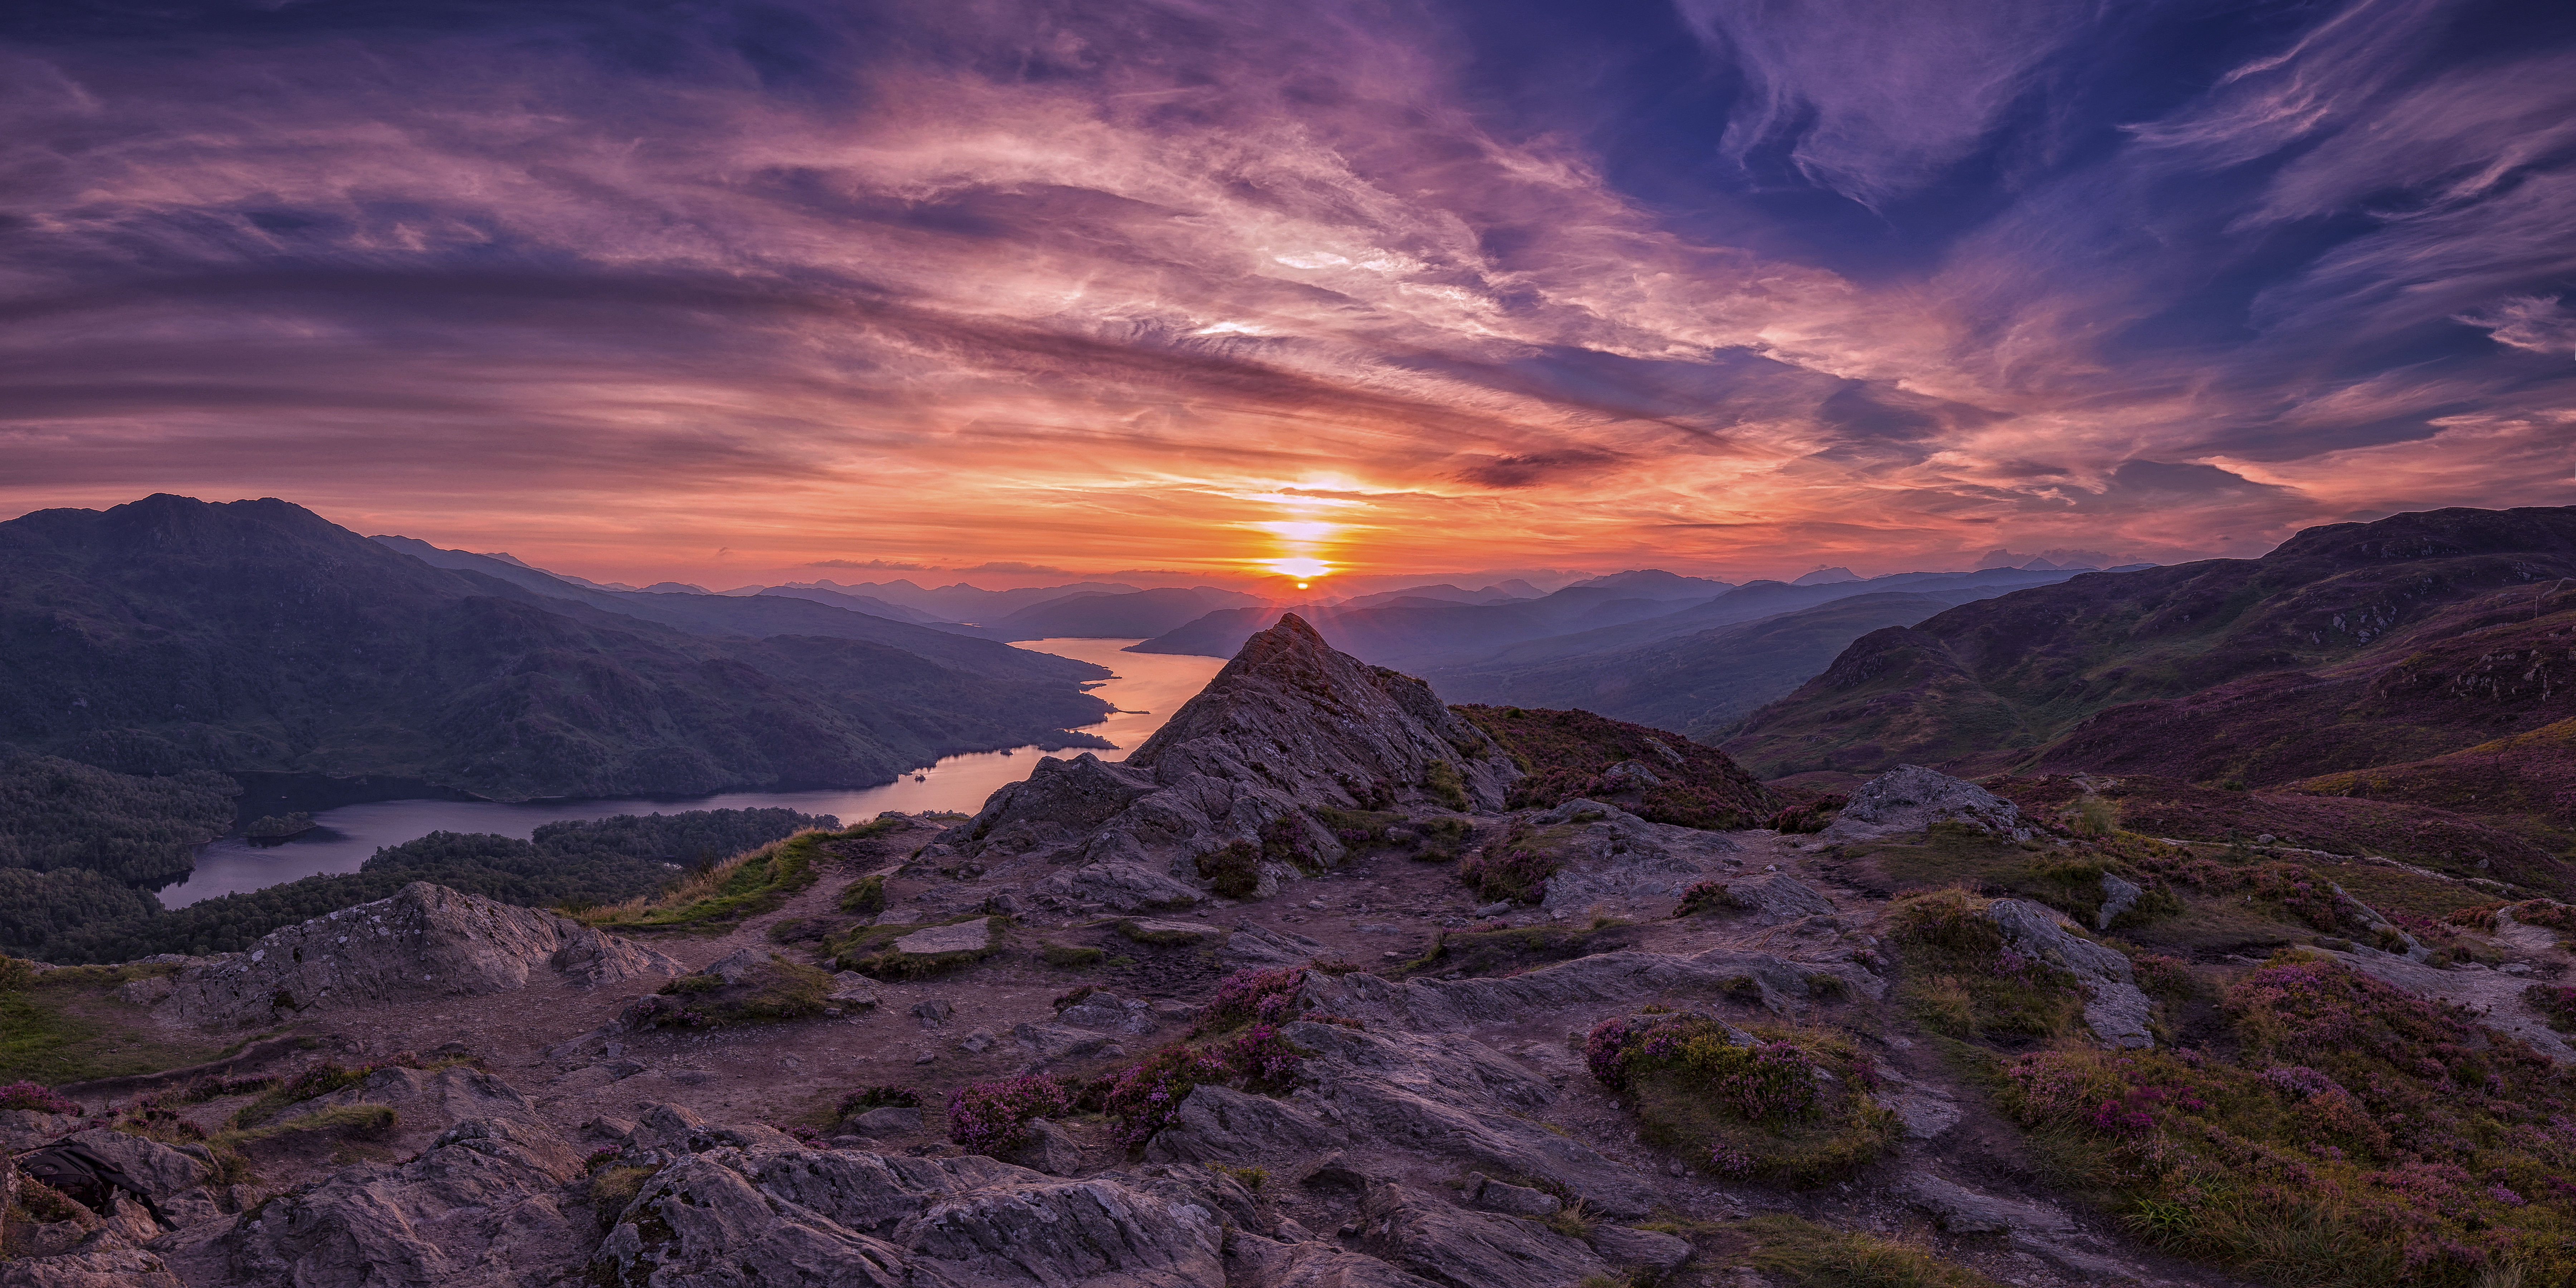
landscape, tree, rock, horizon, wilderness, mountain, cloud, sky, sunrise, sunset, sunlight, morning, hill, dawn, atmosphere, mountain range, formation, dusk, evening, highland, terrain, national park, ridge, summit, cool image, badlands, escarpment, scotland, goblin, fell, i, trossachs, lochkatrine, robrobmacgregor, robroy, benvenue, benaan, afterglow, urisk, ellensisle, faerie, faeriequeen, meteorological phenomenon, computer wallpaper, geological phenomenon, red sky at morning, mount scenery